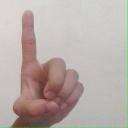
अक्षर: ड